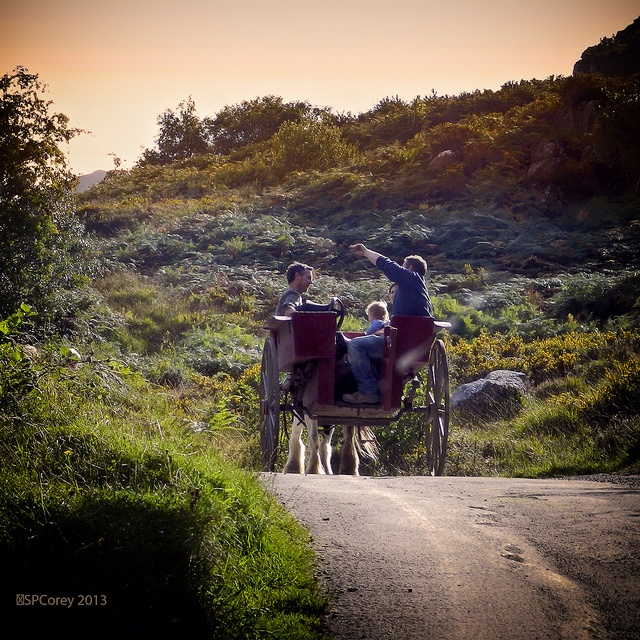
Three people in horse drawn cart on hilly dirt road.
A group of people riding on a carriage drawn by a horse.
Horse drawn carriage giving a ride in countryside
people riding on a horse drawn carriage on a dirt road
Several people ride down a dirt road in a horse drawn carriage.